Pøbel

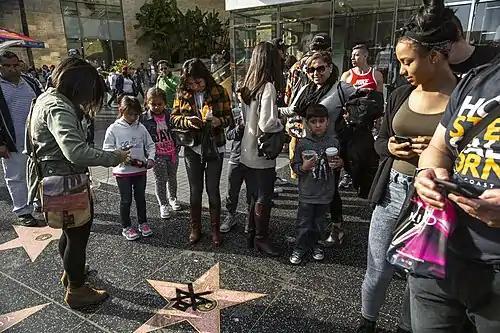
"MUTE, by Pøbel" (Photo by Nima Taheri)

In addition to the several projects Pøbel has created, he also does stencils and installations. He has sold much of his works online since 2012. Pøbel has a philosophy that his art must be available for everyone, also those who cannot afford to buy it. Many of his prints or paintings have originally appeared on buildings, in nature or in cities. He has limited releases, and often sells much below market price.